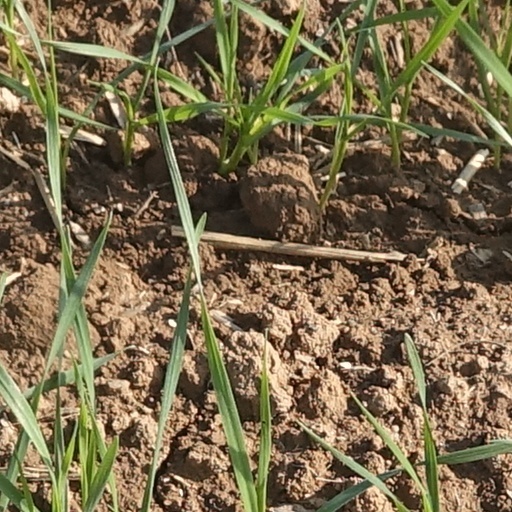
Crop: wheat